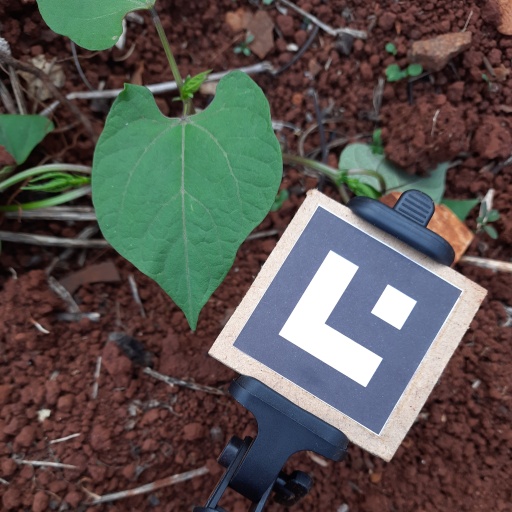
Observations: wavy surface, no eating holes, under shade